M80 Ring Road

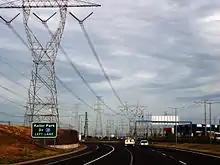
Western Ring Road at Keilor Park

The freeway was designated Ring Road 80 when its first stage opened, quickly replaced by Metropolitan Route 80 in 1992, and extended across successive stages as they opened. With Victoria's conversion to the newer alphanumeric system in the late 1990s, this was updated to M80 in 1997 (for the sections not declared a National Highway).